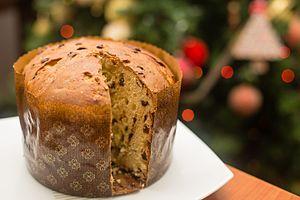
La brioche est une pâtisserie, à pâte levée et assez aérée, contenant du beurre et des œufs.
La cuisine milanaise est fortement marquée par le riche terroir agricole qui entoure la cité lombarde et, en particulier, par la riziculture et l’élevage. Elle compte de nombreux plats authentiquement locaux. D'autre part, le rôle de centre d'échanges qu'a toujours joué Milan, comme capitale d'une région très étendue, en a également fait le conservatoire de la tradition gastronomique lombarde, intégrant en outre l'influence des cultures étrangères qui ont, tour à tour, dominé la ville.